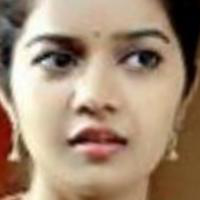
Age group: age 21-30